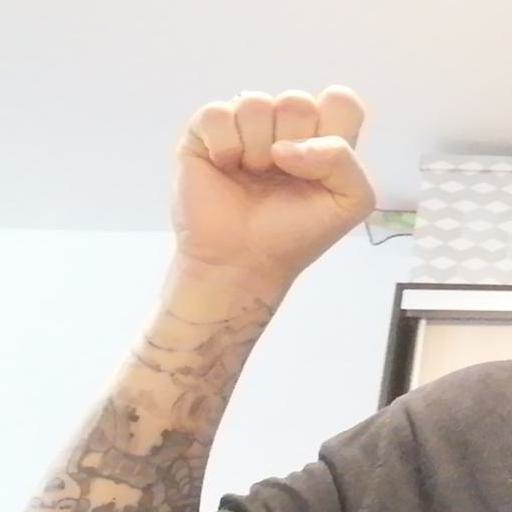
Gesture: fist